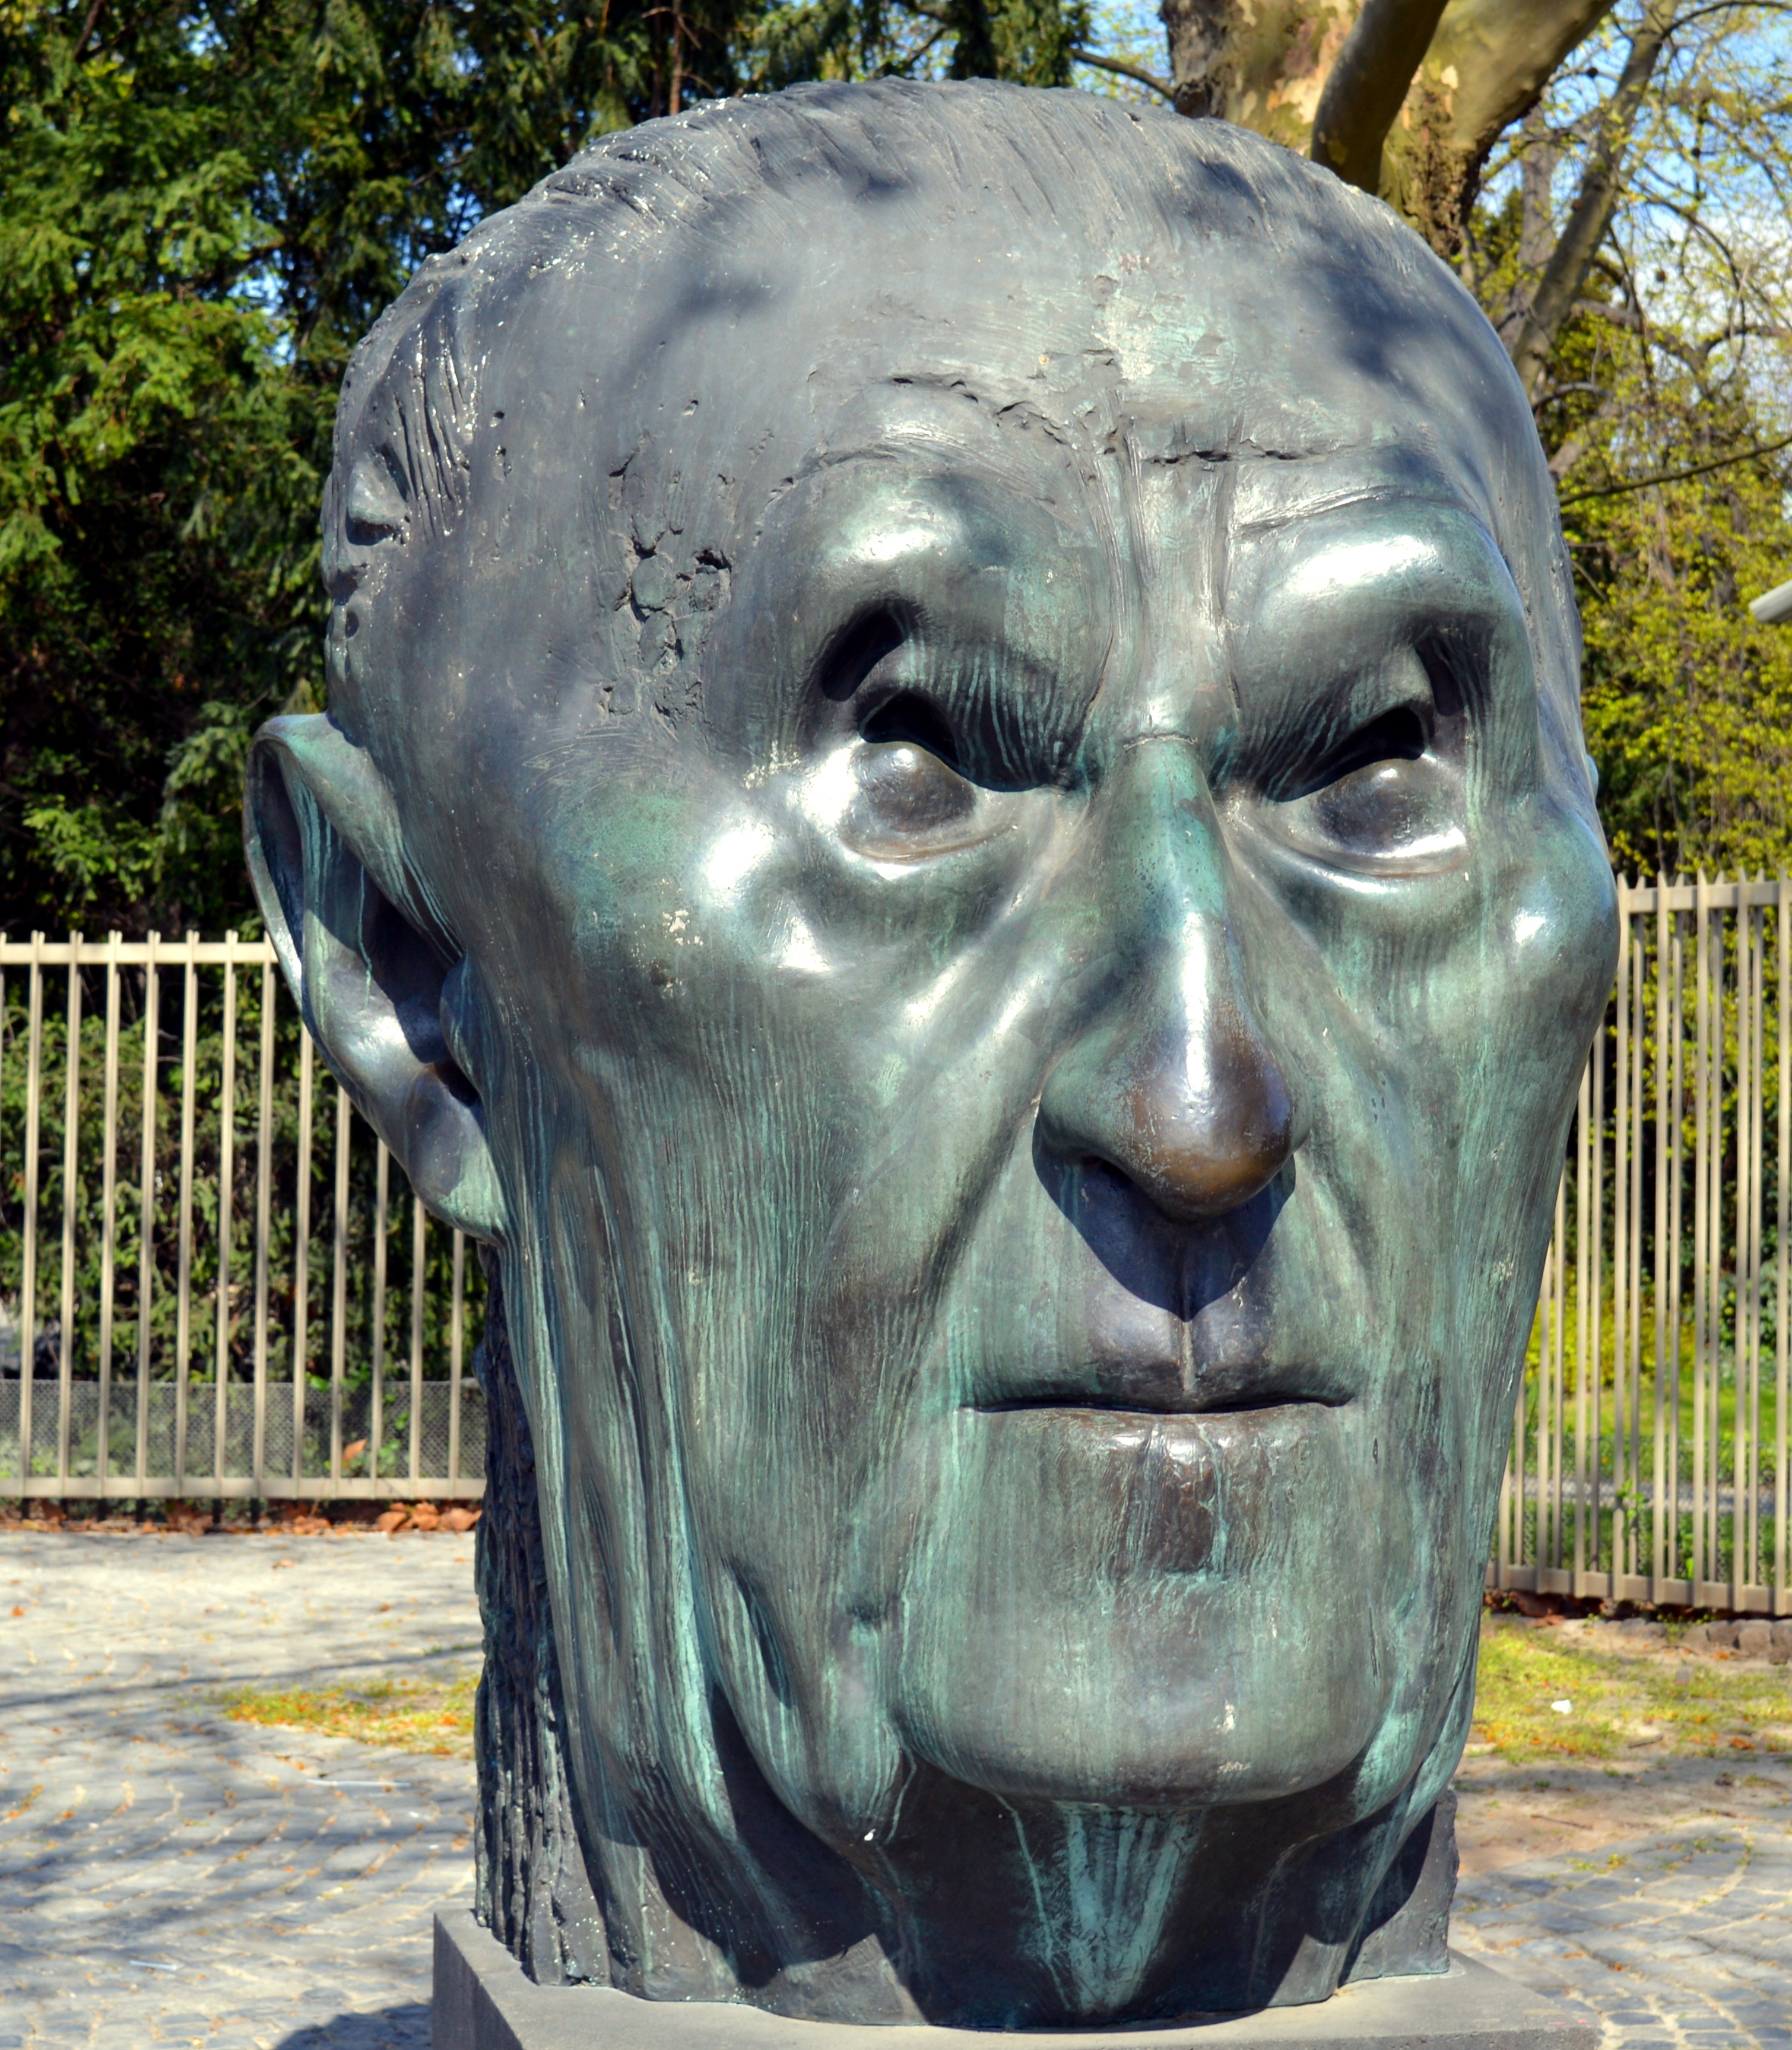
monument, statue, sculpture, art, temple, head, germany, history, bust, government, carving, bonn, politician, imposing, chancellor, federal republic of, ancient history, nonbuilding structure, konrad adenauer